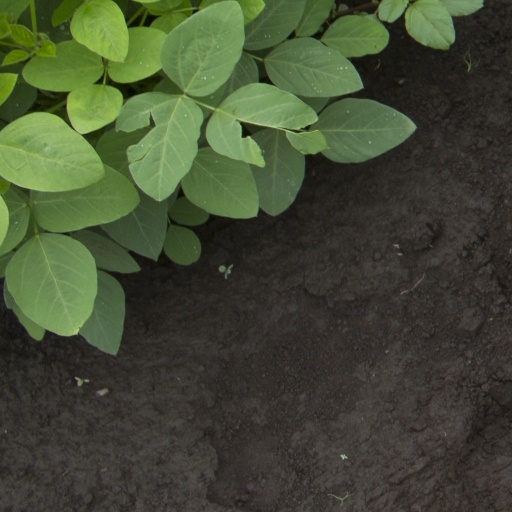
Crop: soybean